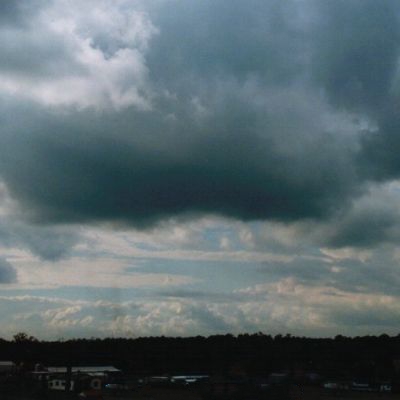
Cloud type: Stratocumulus (Sc)